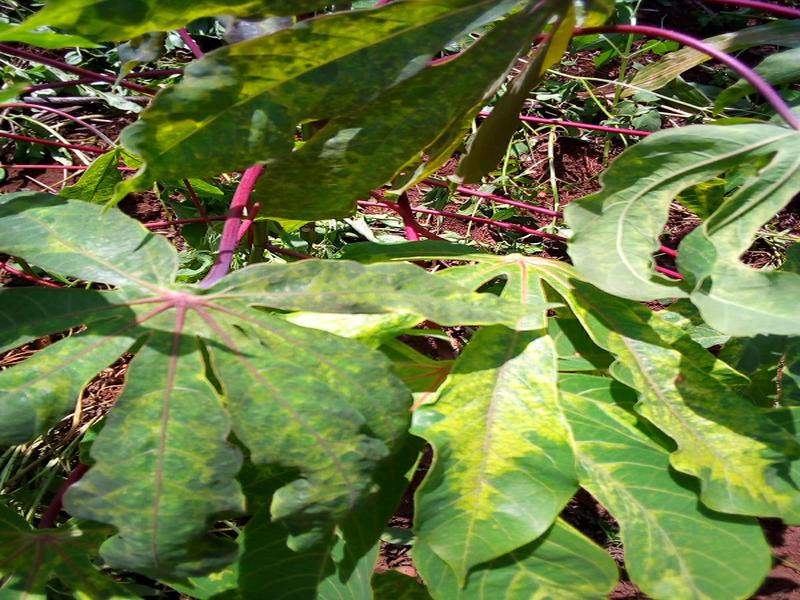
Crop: cassava
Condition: mosaic_disease